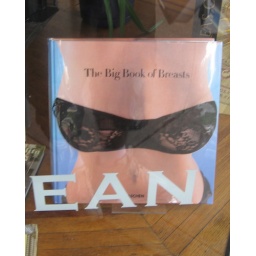
I was walking down the street and saw this window display in a book store